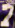
Number: 7